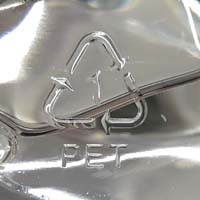
Plastic recycling code class: 1_polyethylene_PET